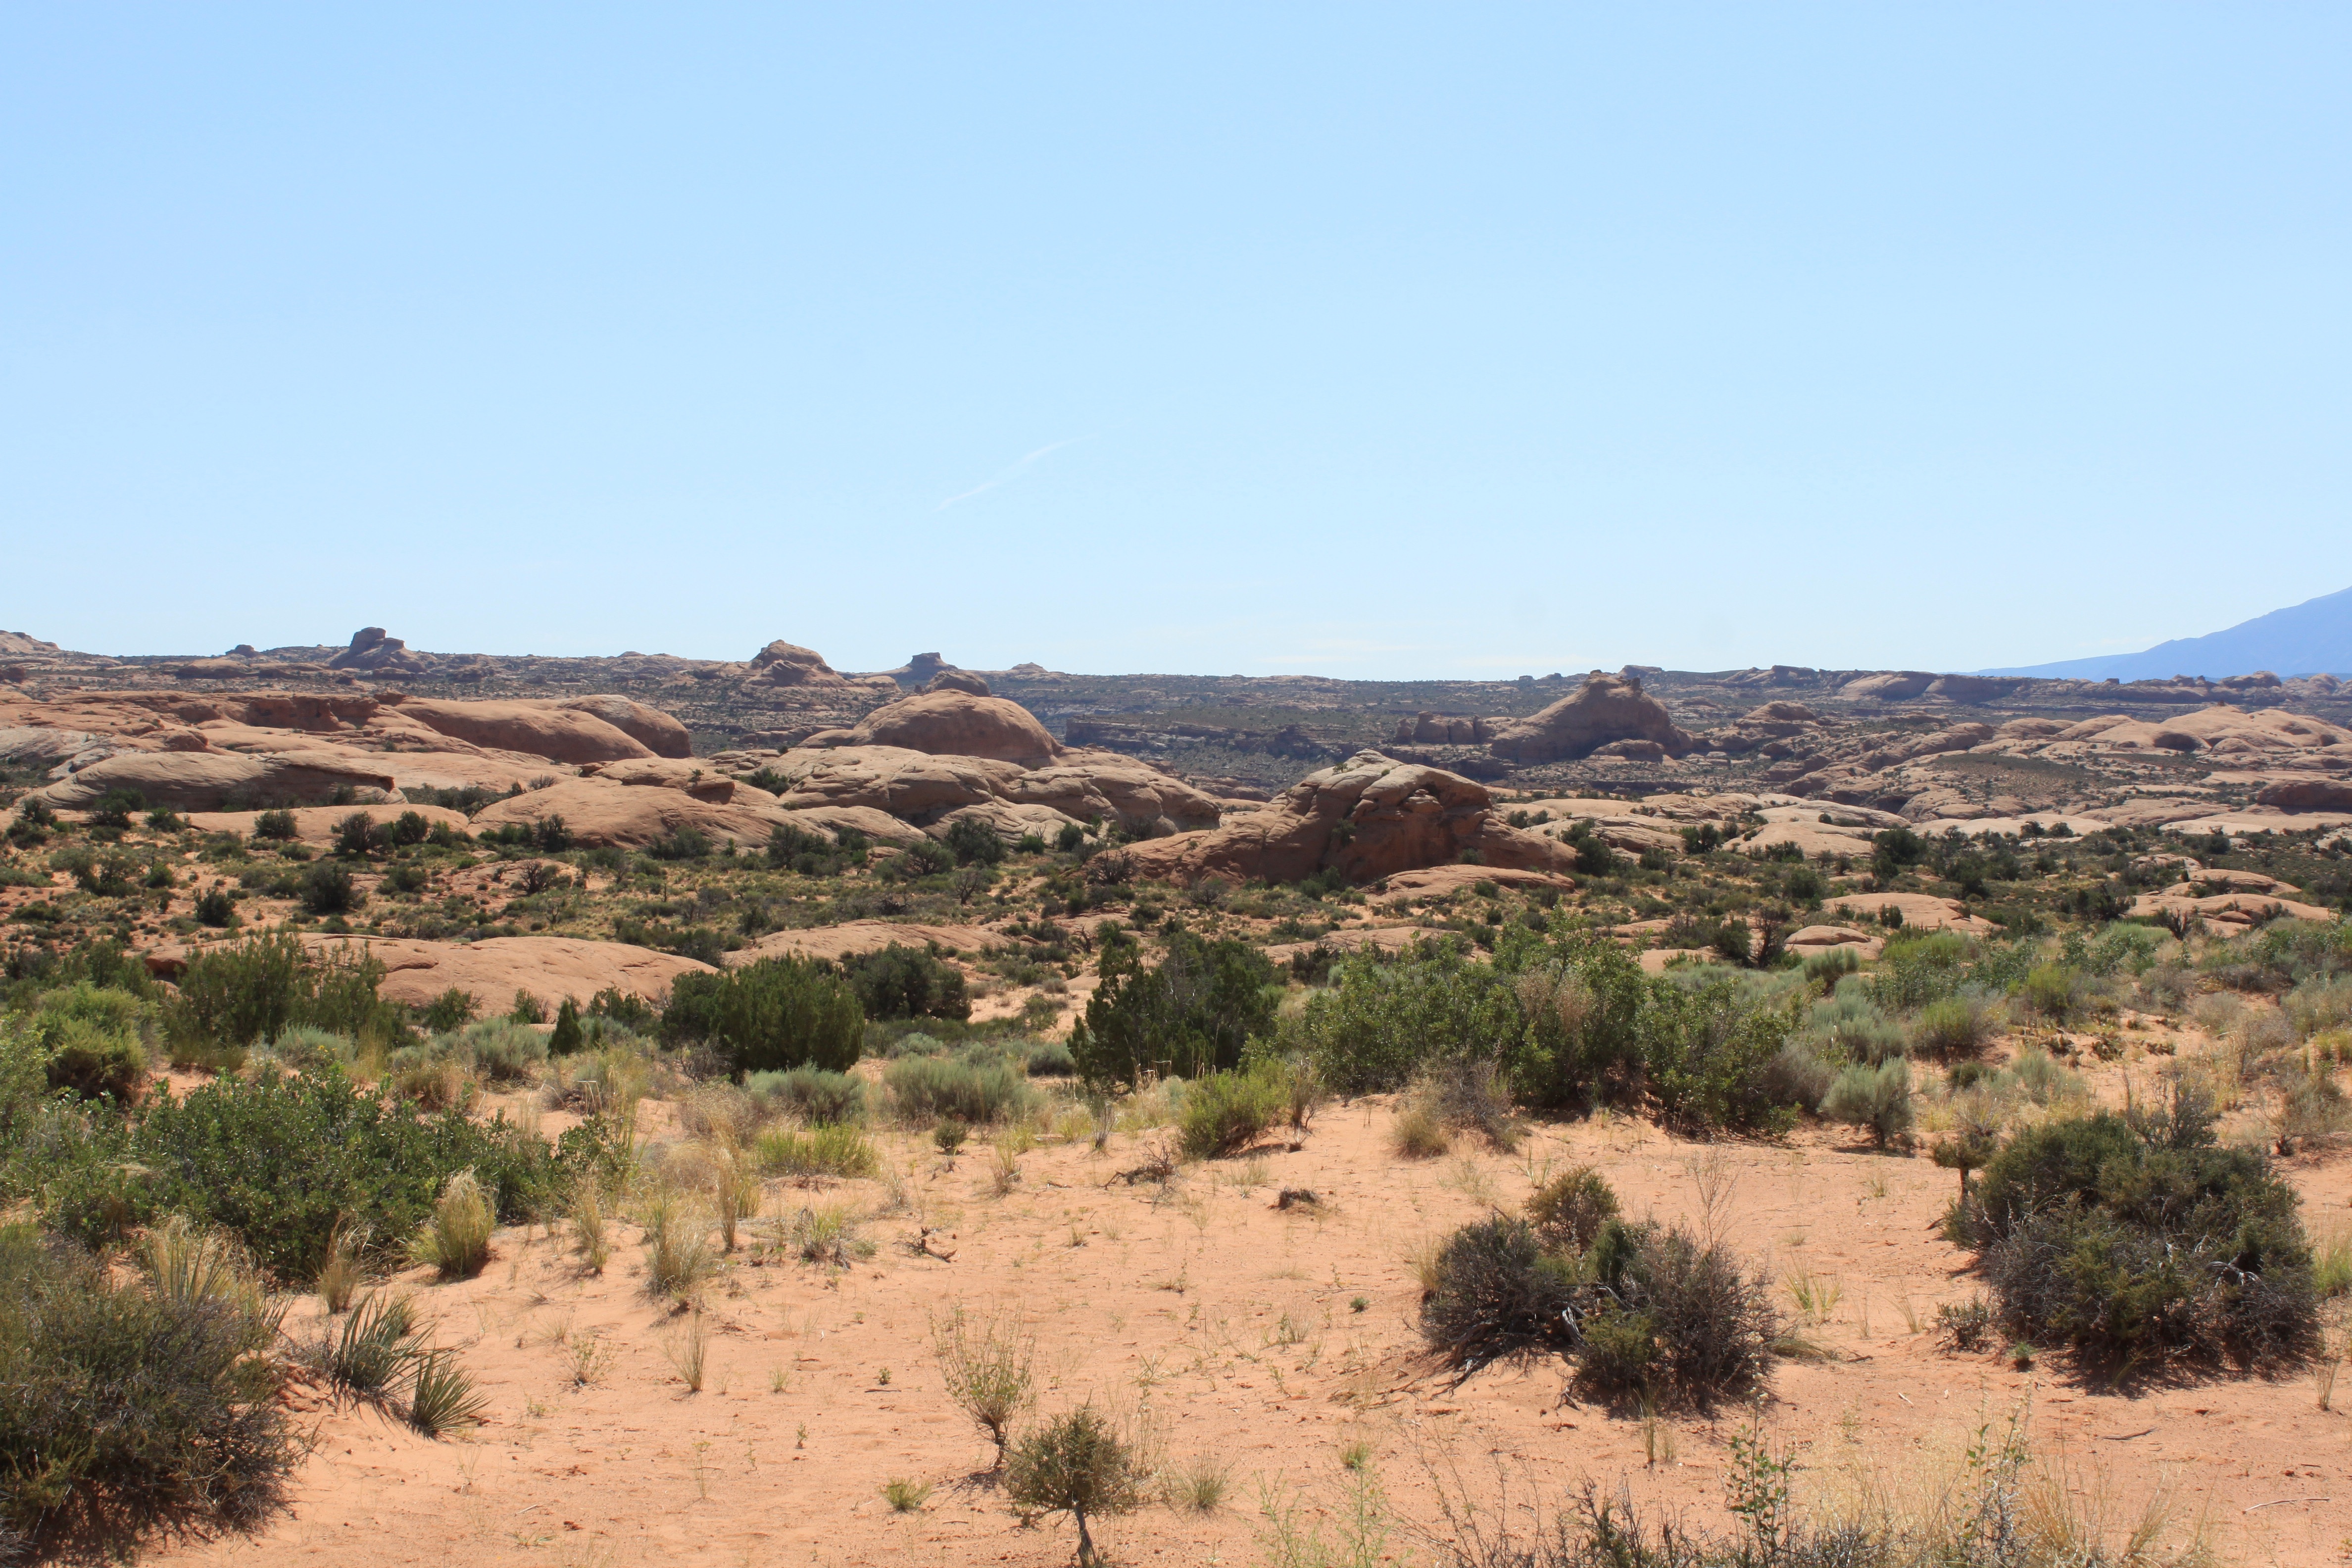
landscape, wilderness, desert, soil, savanna, plain, rocks, geology, mountains, utah, badlands, bushes, plateau, habitat, ecosystem, southwest, sahara, wadi, steppe, landform, natural environment, geographical feature, aeolian landform